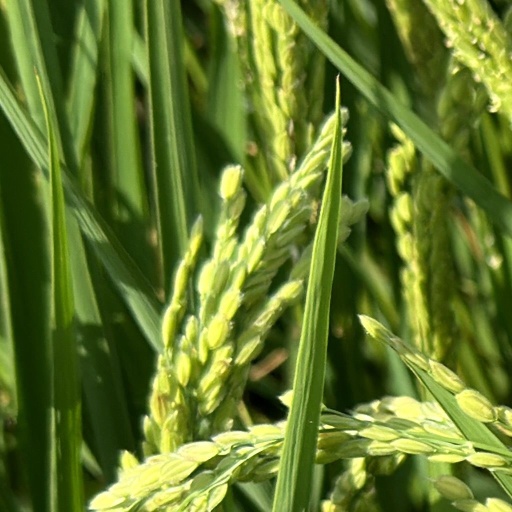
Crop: rice